Effects of Hurricane Irma in Florida

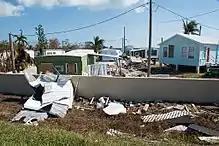
Storm damage in the city of Marathon

A total of six homes experienced slight impacts on Bahia Honda Key. Additionally, dozens of mobile homes were overturned at an RV park. Fisherman's Community Hospital in Marathon was completely destroyed, and as of 2019 is being rebuilt. Bahia Honda State Park was devastated, with bathrooms, campgrounds, parking lots, pavilions, and streets destroyed or washed away. The nature center and the bayside cabins were deroofed and suffered extensive water damage. Much of the park also experienced beach erosion. On Ohio Key, a number of RVs were overturned at the Sunshine Key RV Resort and Marina, with several rendered uninhabitable. Overall, 397 structures were inflicted major damage. On Pigeon Key, which consists entirely of the Pigeon Key Historic District, every structure was damaged, with one building being knocked off its foundation. A dock was also destroyed.